Minami-Sakaide Station

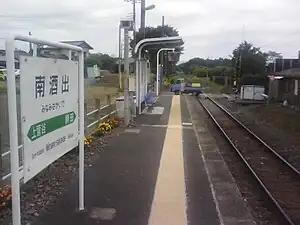
Minami-Sakaide Station in February 2009

is a passenger railway station in the city of Naka, Ibaraki Prefecture, operated by East Japan Railway Company (JR East).